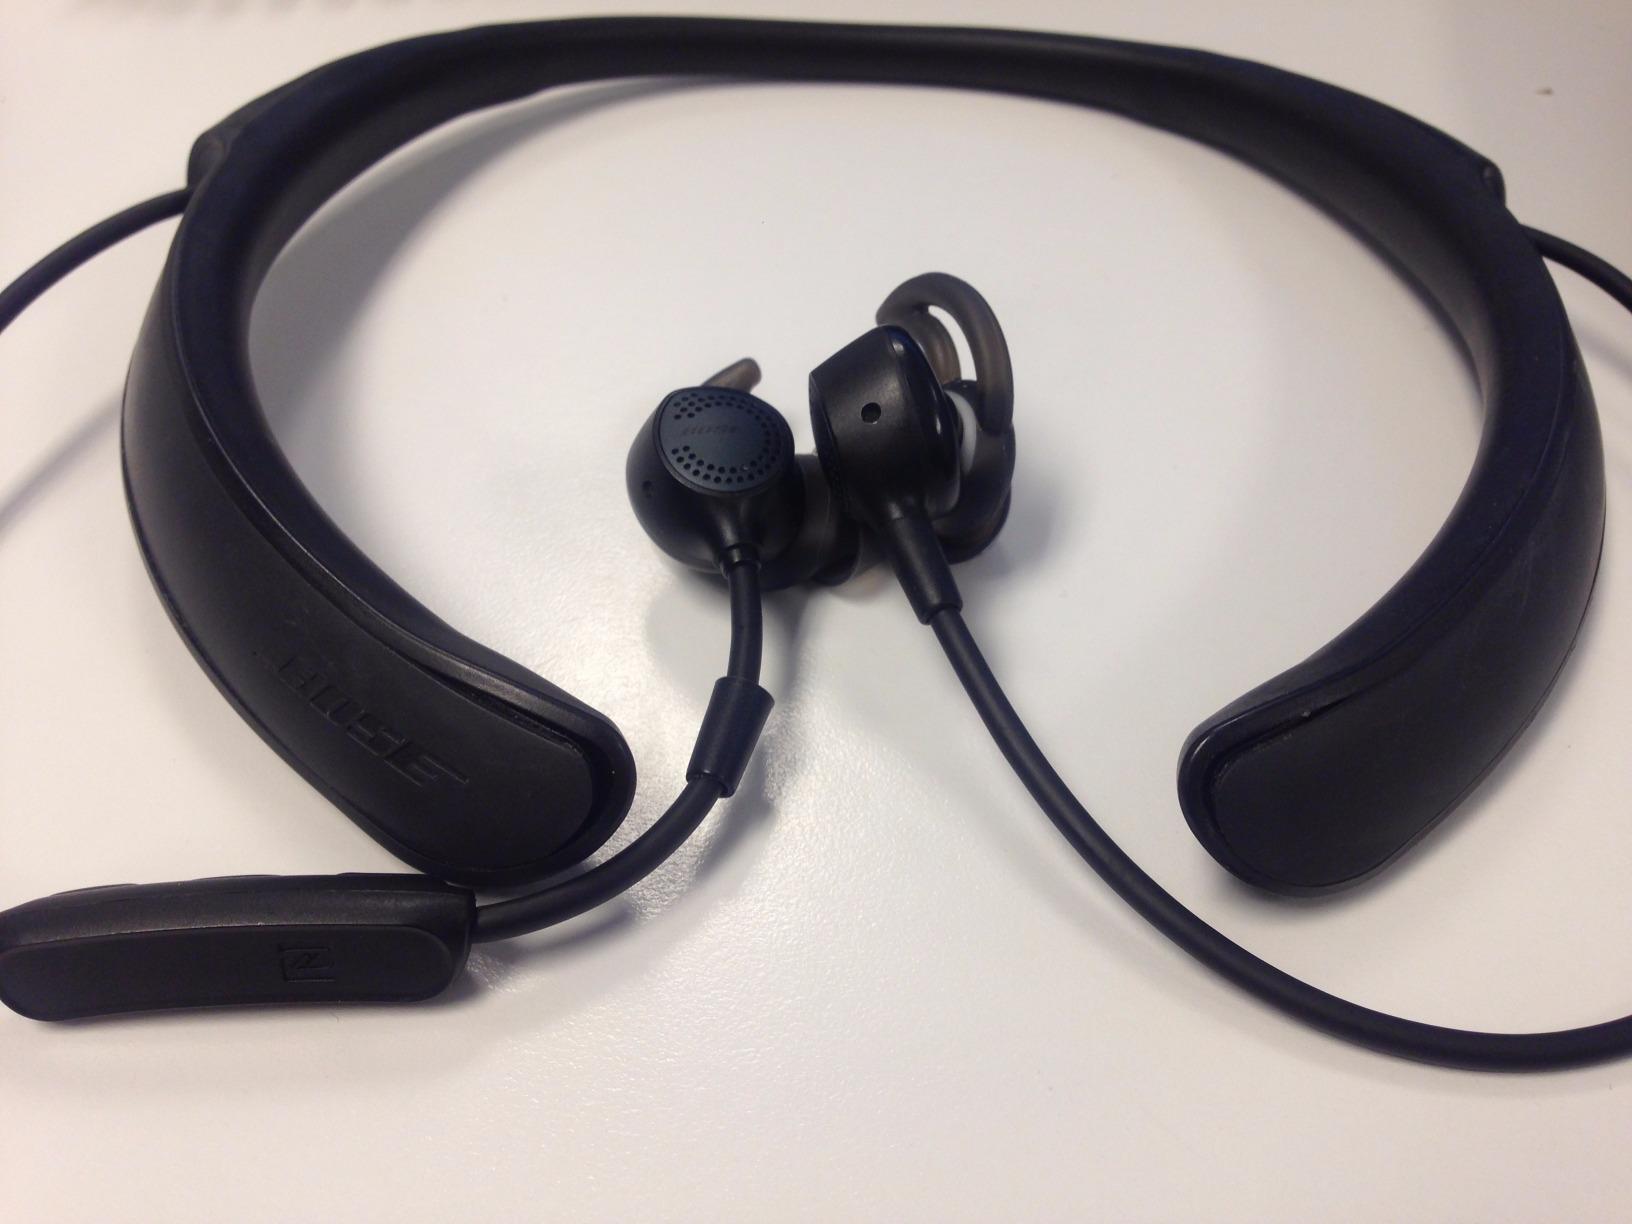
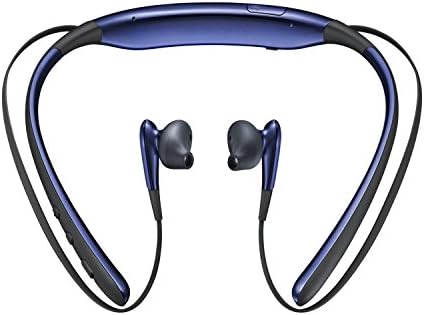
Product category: headphones
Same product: no